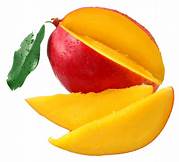
Label: mango